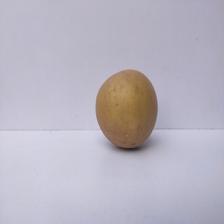
Size: Large